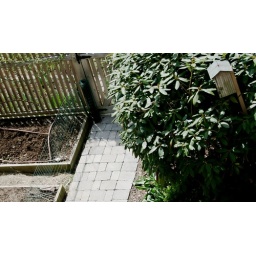
bird house by garden